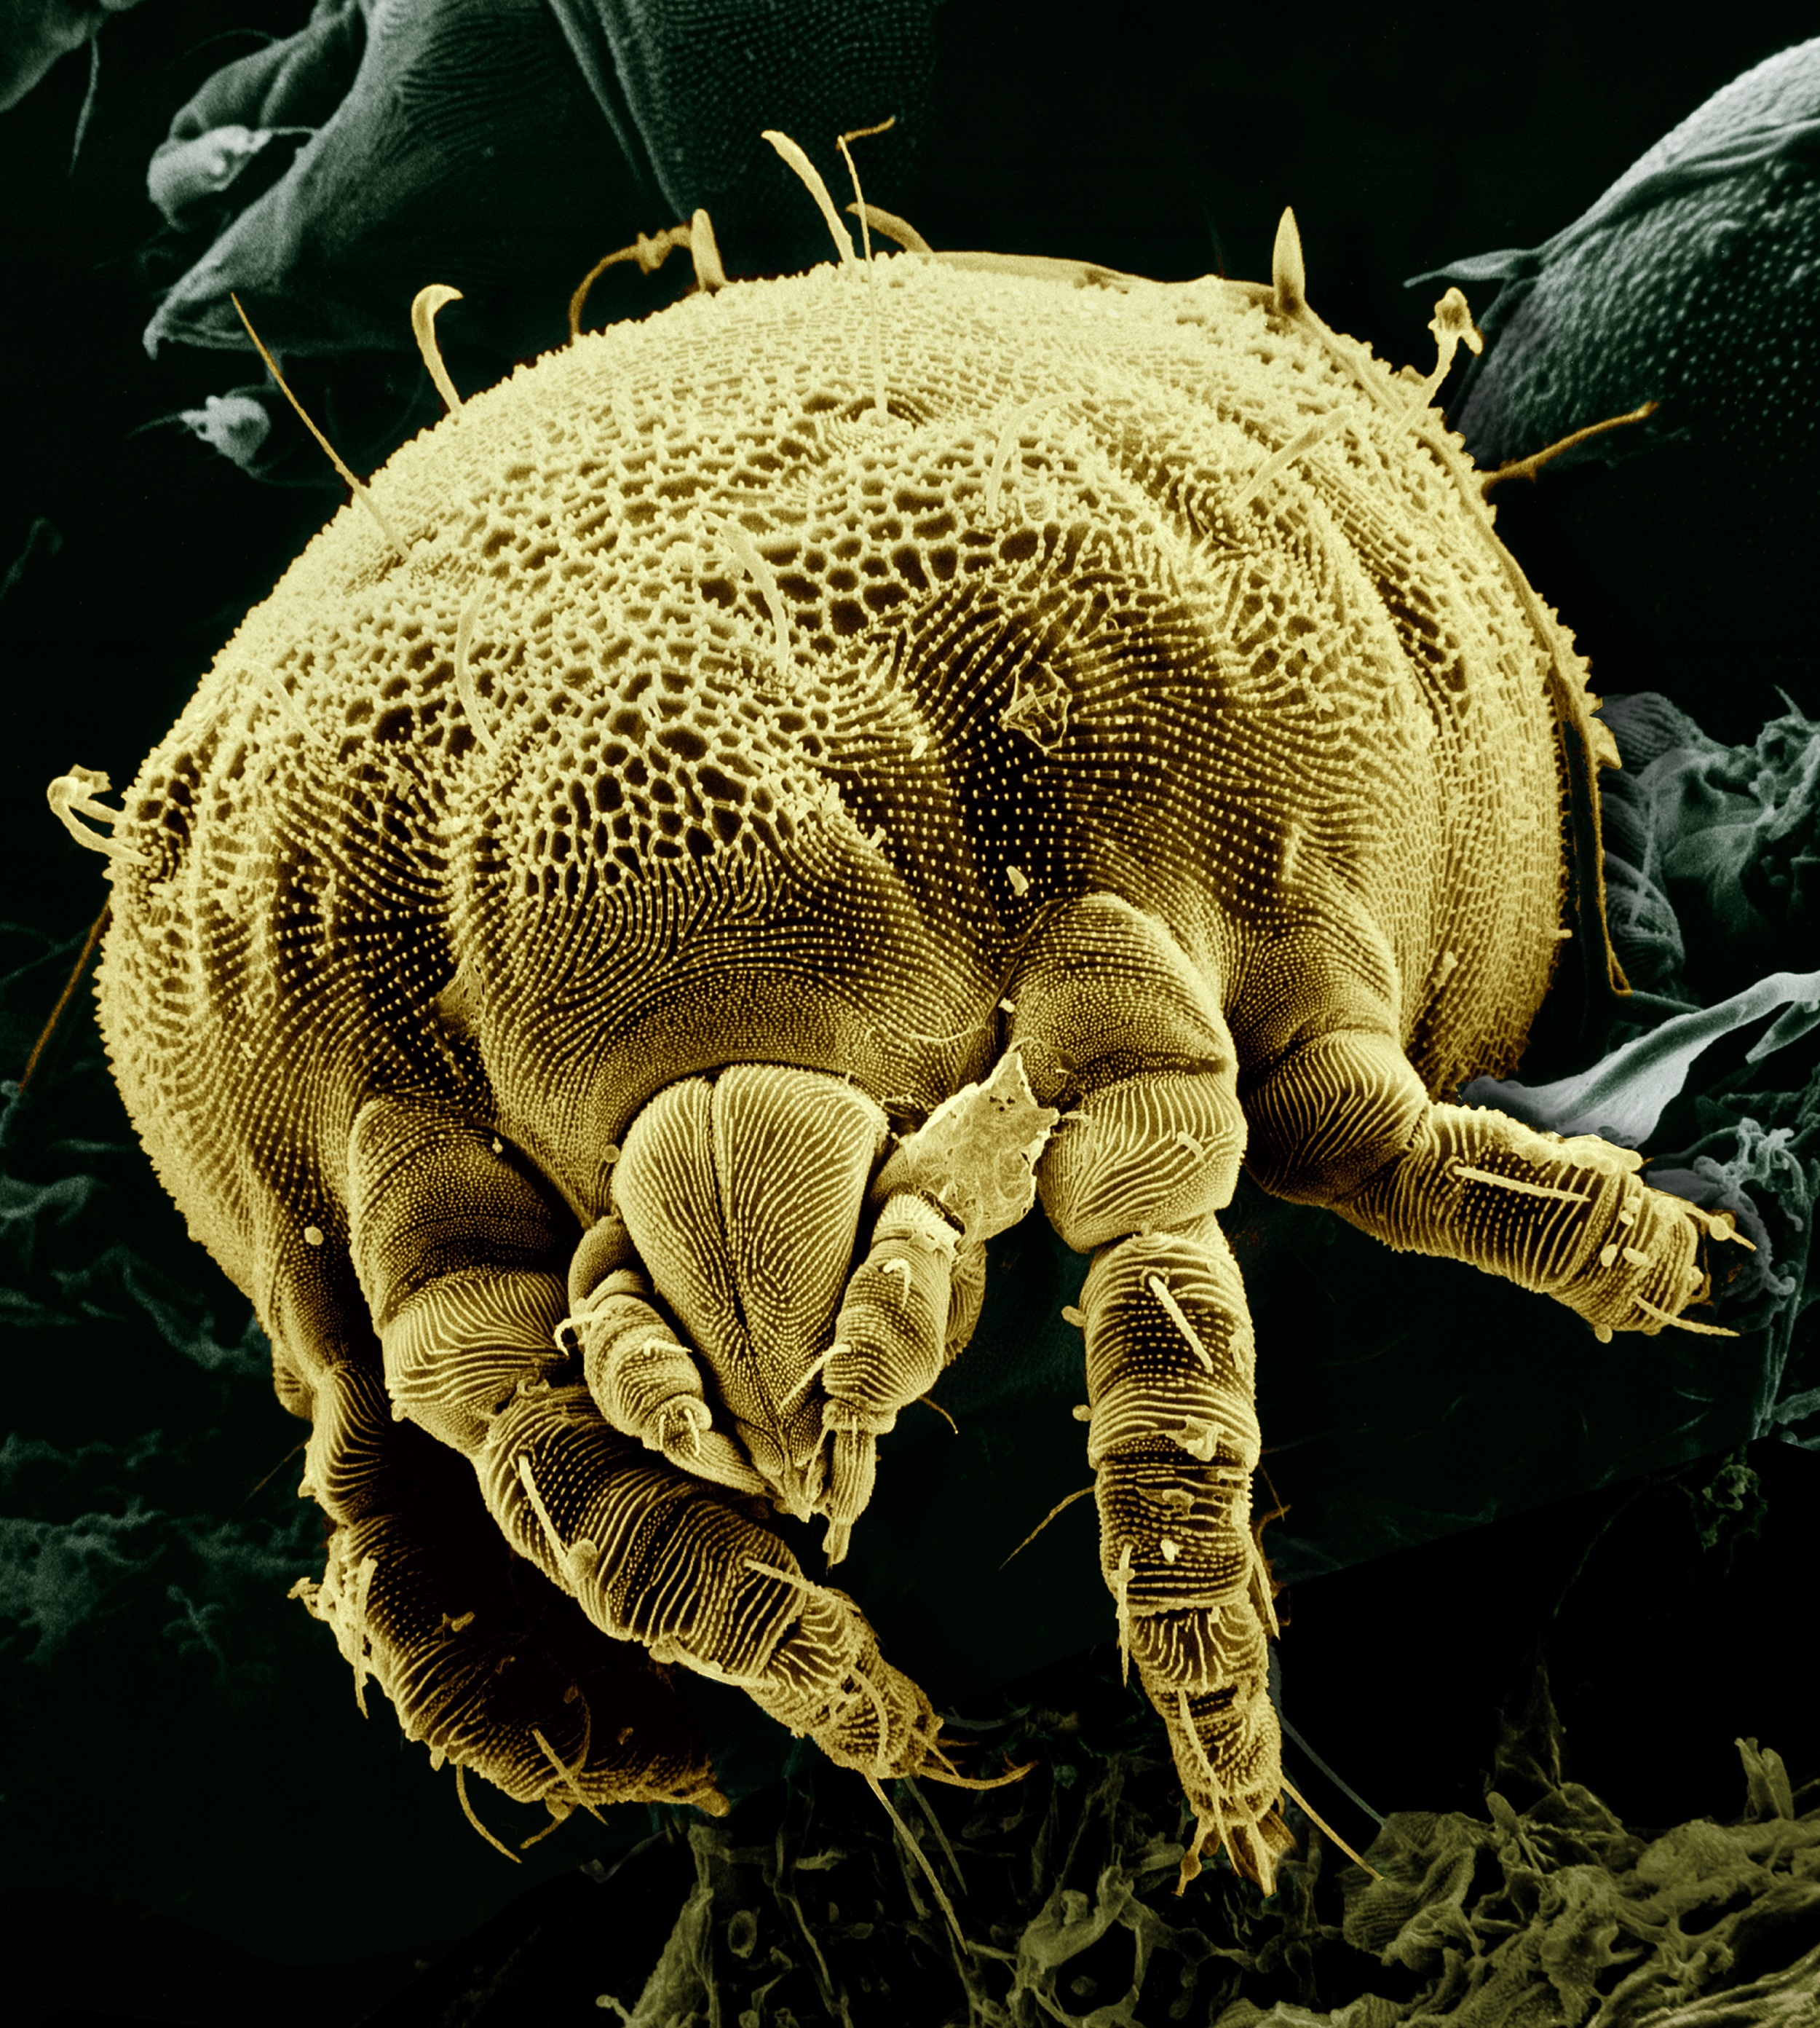
fruit, wildlife, foliage, macro, mammal, agriculture, fauna, s, pest, u, macro photography, organism, geological survey, front view, magnified, microscopic, lorryia formosa, electron microscope, acariform, citrus yellow mite, tydeinae